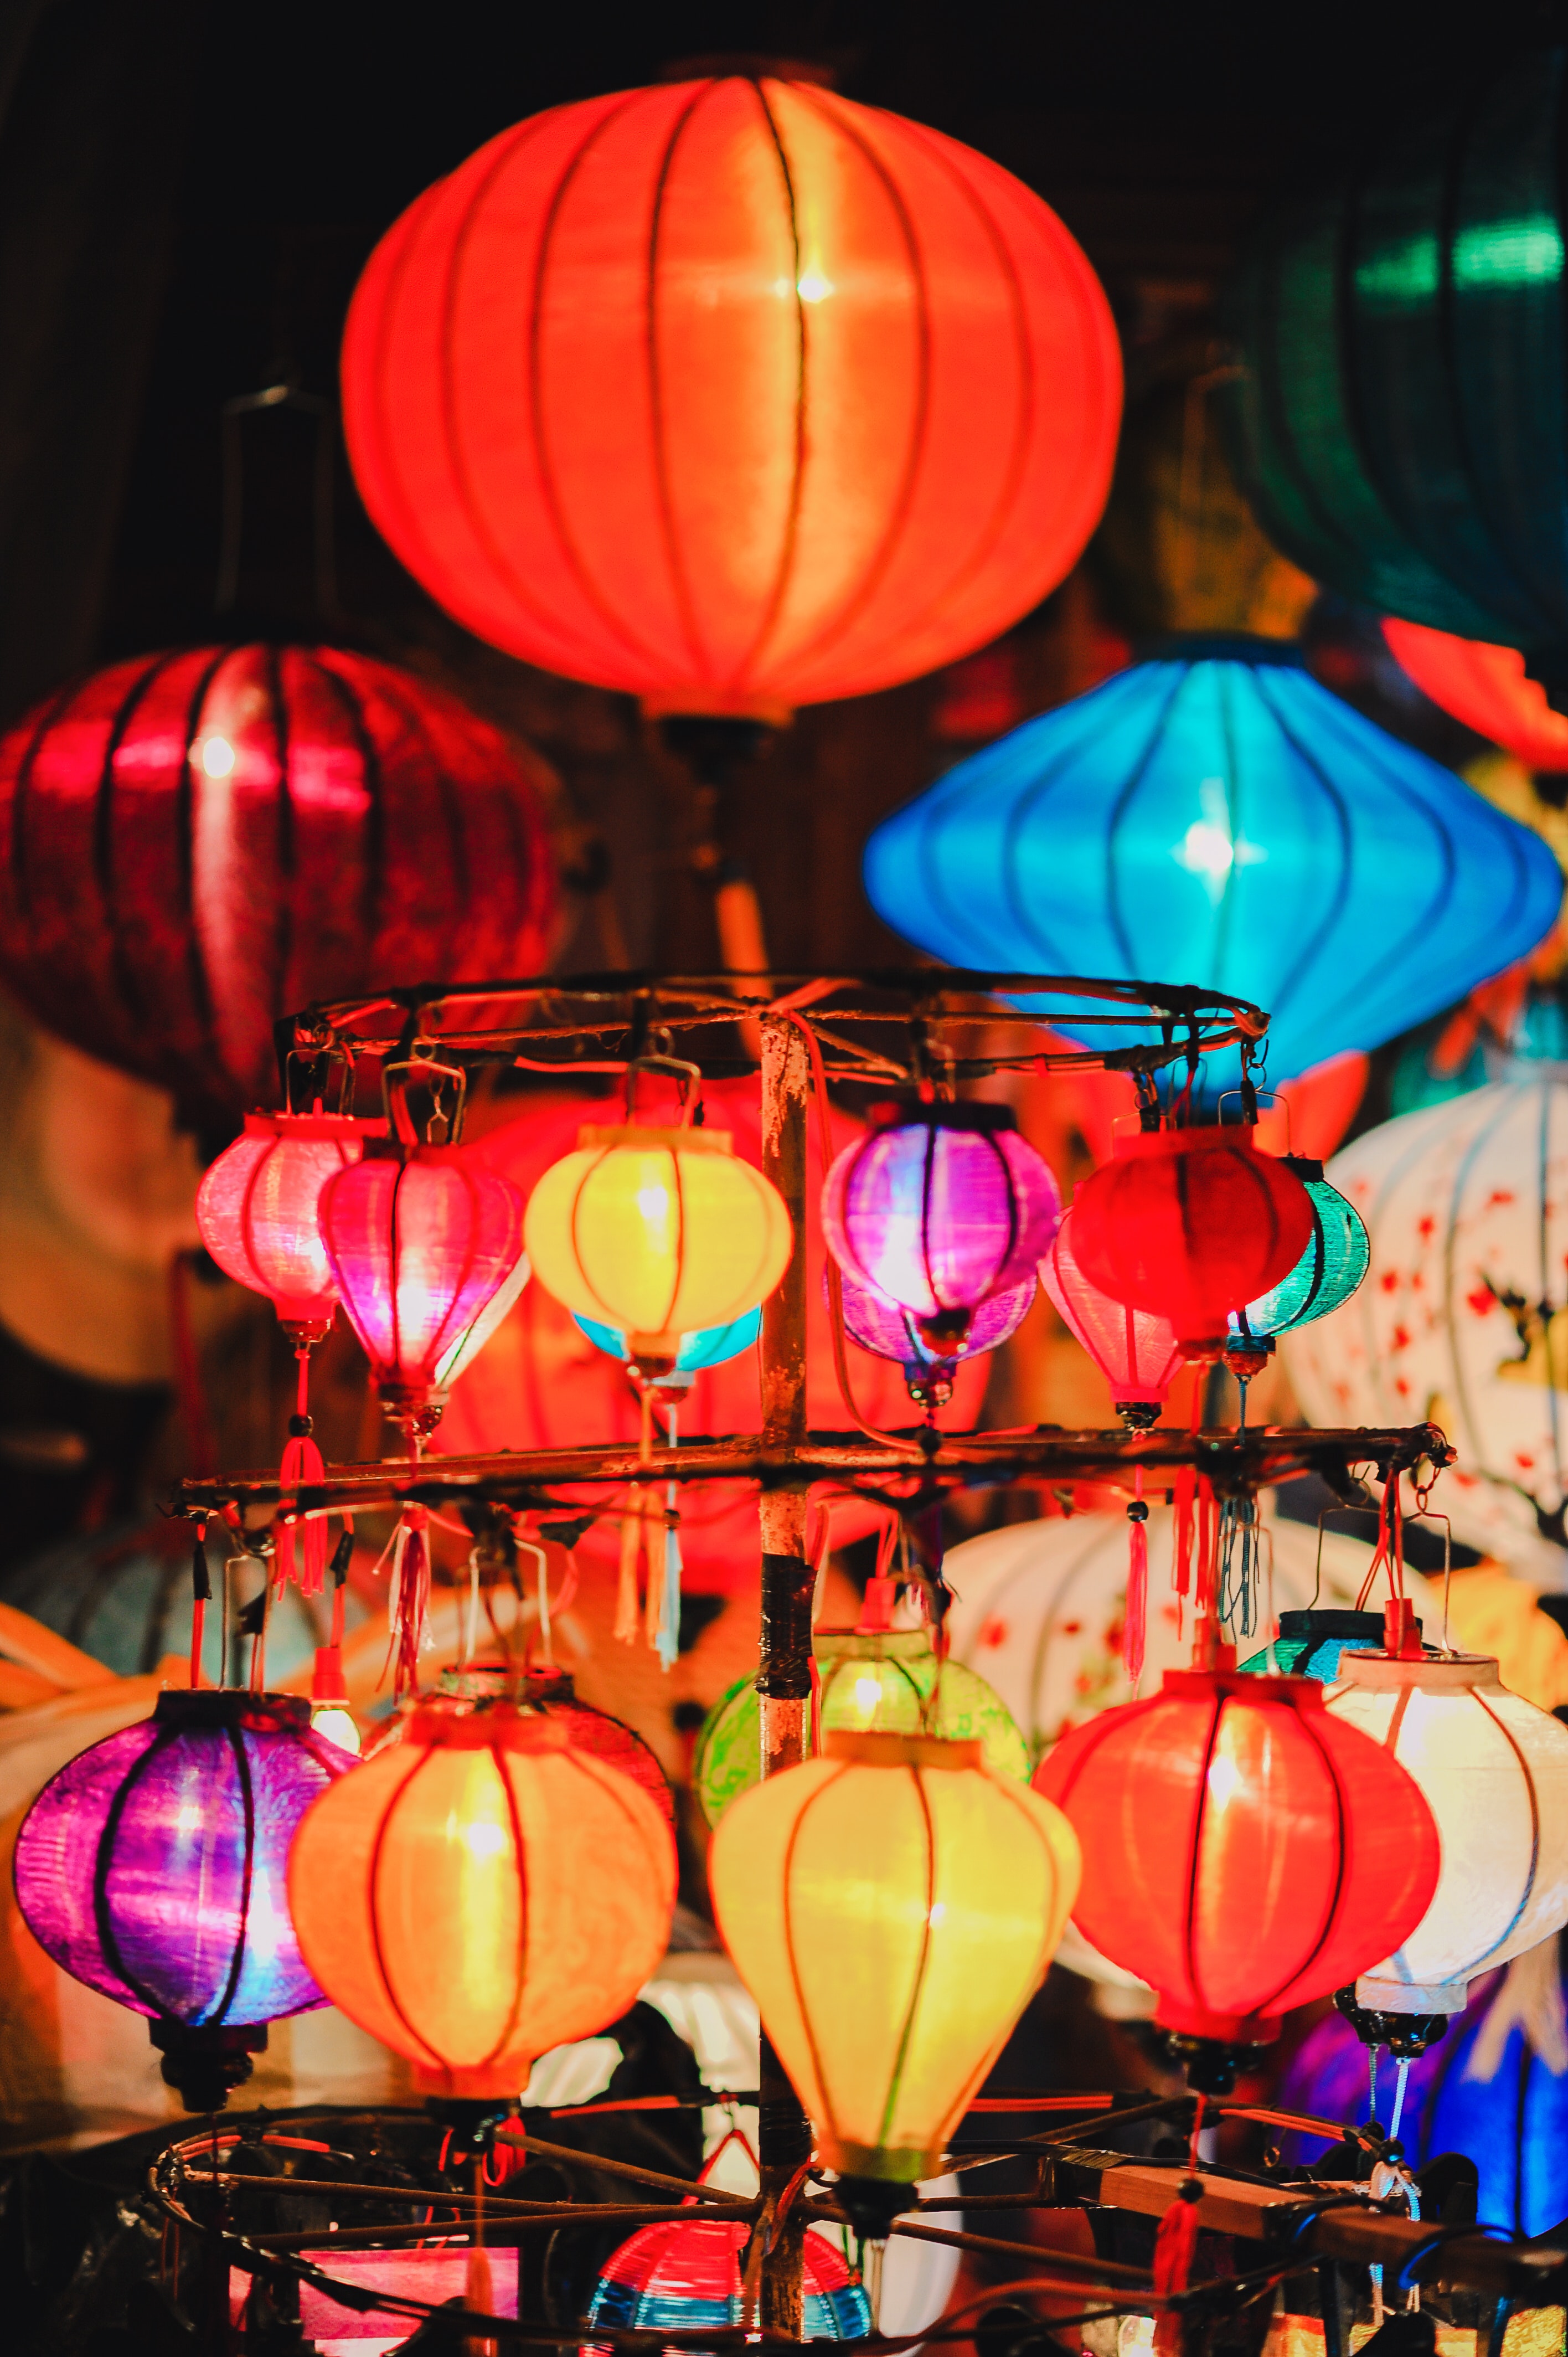
lighting, lantern, light, orange, mid autumn festival, event, lighting accessory, holiday